Acetoacetate decarboxylase

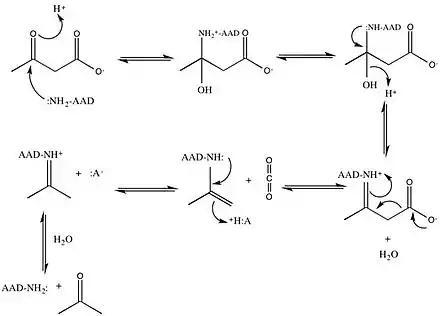
Figure 1: General mechanism of acetoacetate decarboxylase, proceeding through a Schiff base intermediate and producing acetone and carbon dioxide

Acetoacetate decarboxylase from "Clostridium acetobutylicum" catalyzes the decarboxylation of acetoacetate to yield acetone and carbon dioxide (Figure 1). The reaction mechanism proceeds via the formation of a Schiff base intermediate, which is covalently attached to lysine 115 in the active site. The first line of support for this mechanism came from a radiolabeling experiment in which researchers labeled the carbonyl group of acetoacetate with O and observed that oxygen exchange to water, used as the solvent, is a necessary part of decarboxylation step. These results provided support that the mechanism proceeds through a Schiff base intermediate between the ketoacid and an amino acid residue on the enzyme.